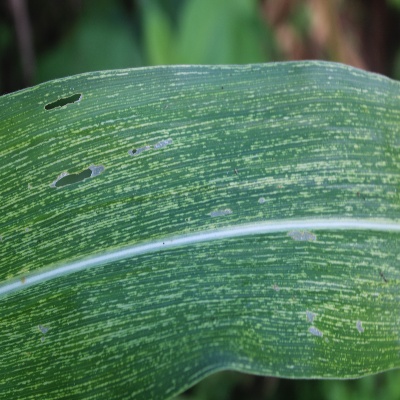
Crop: Maize
Condition: streak virus